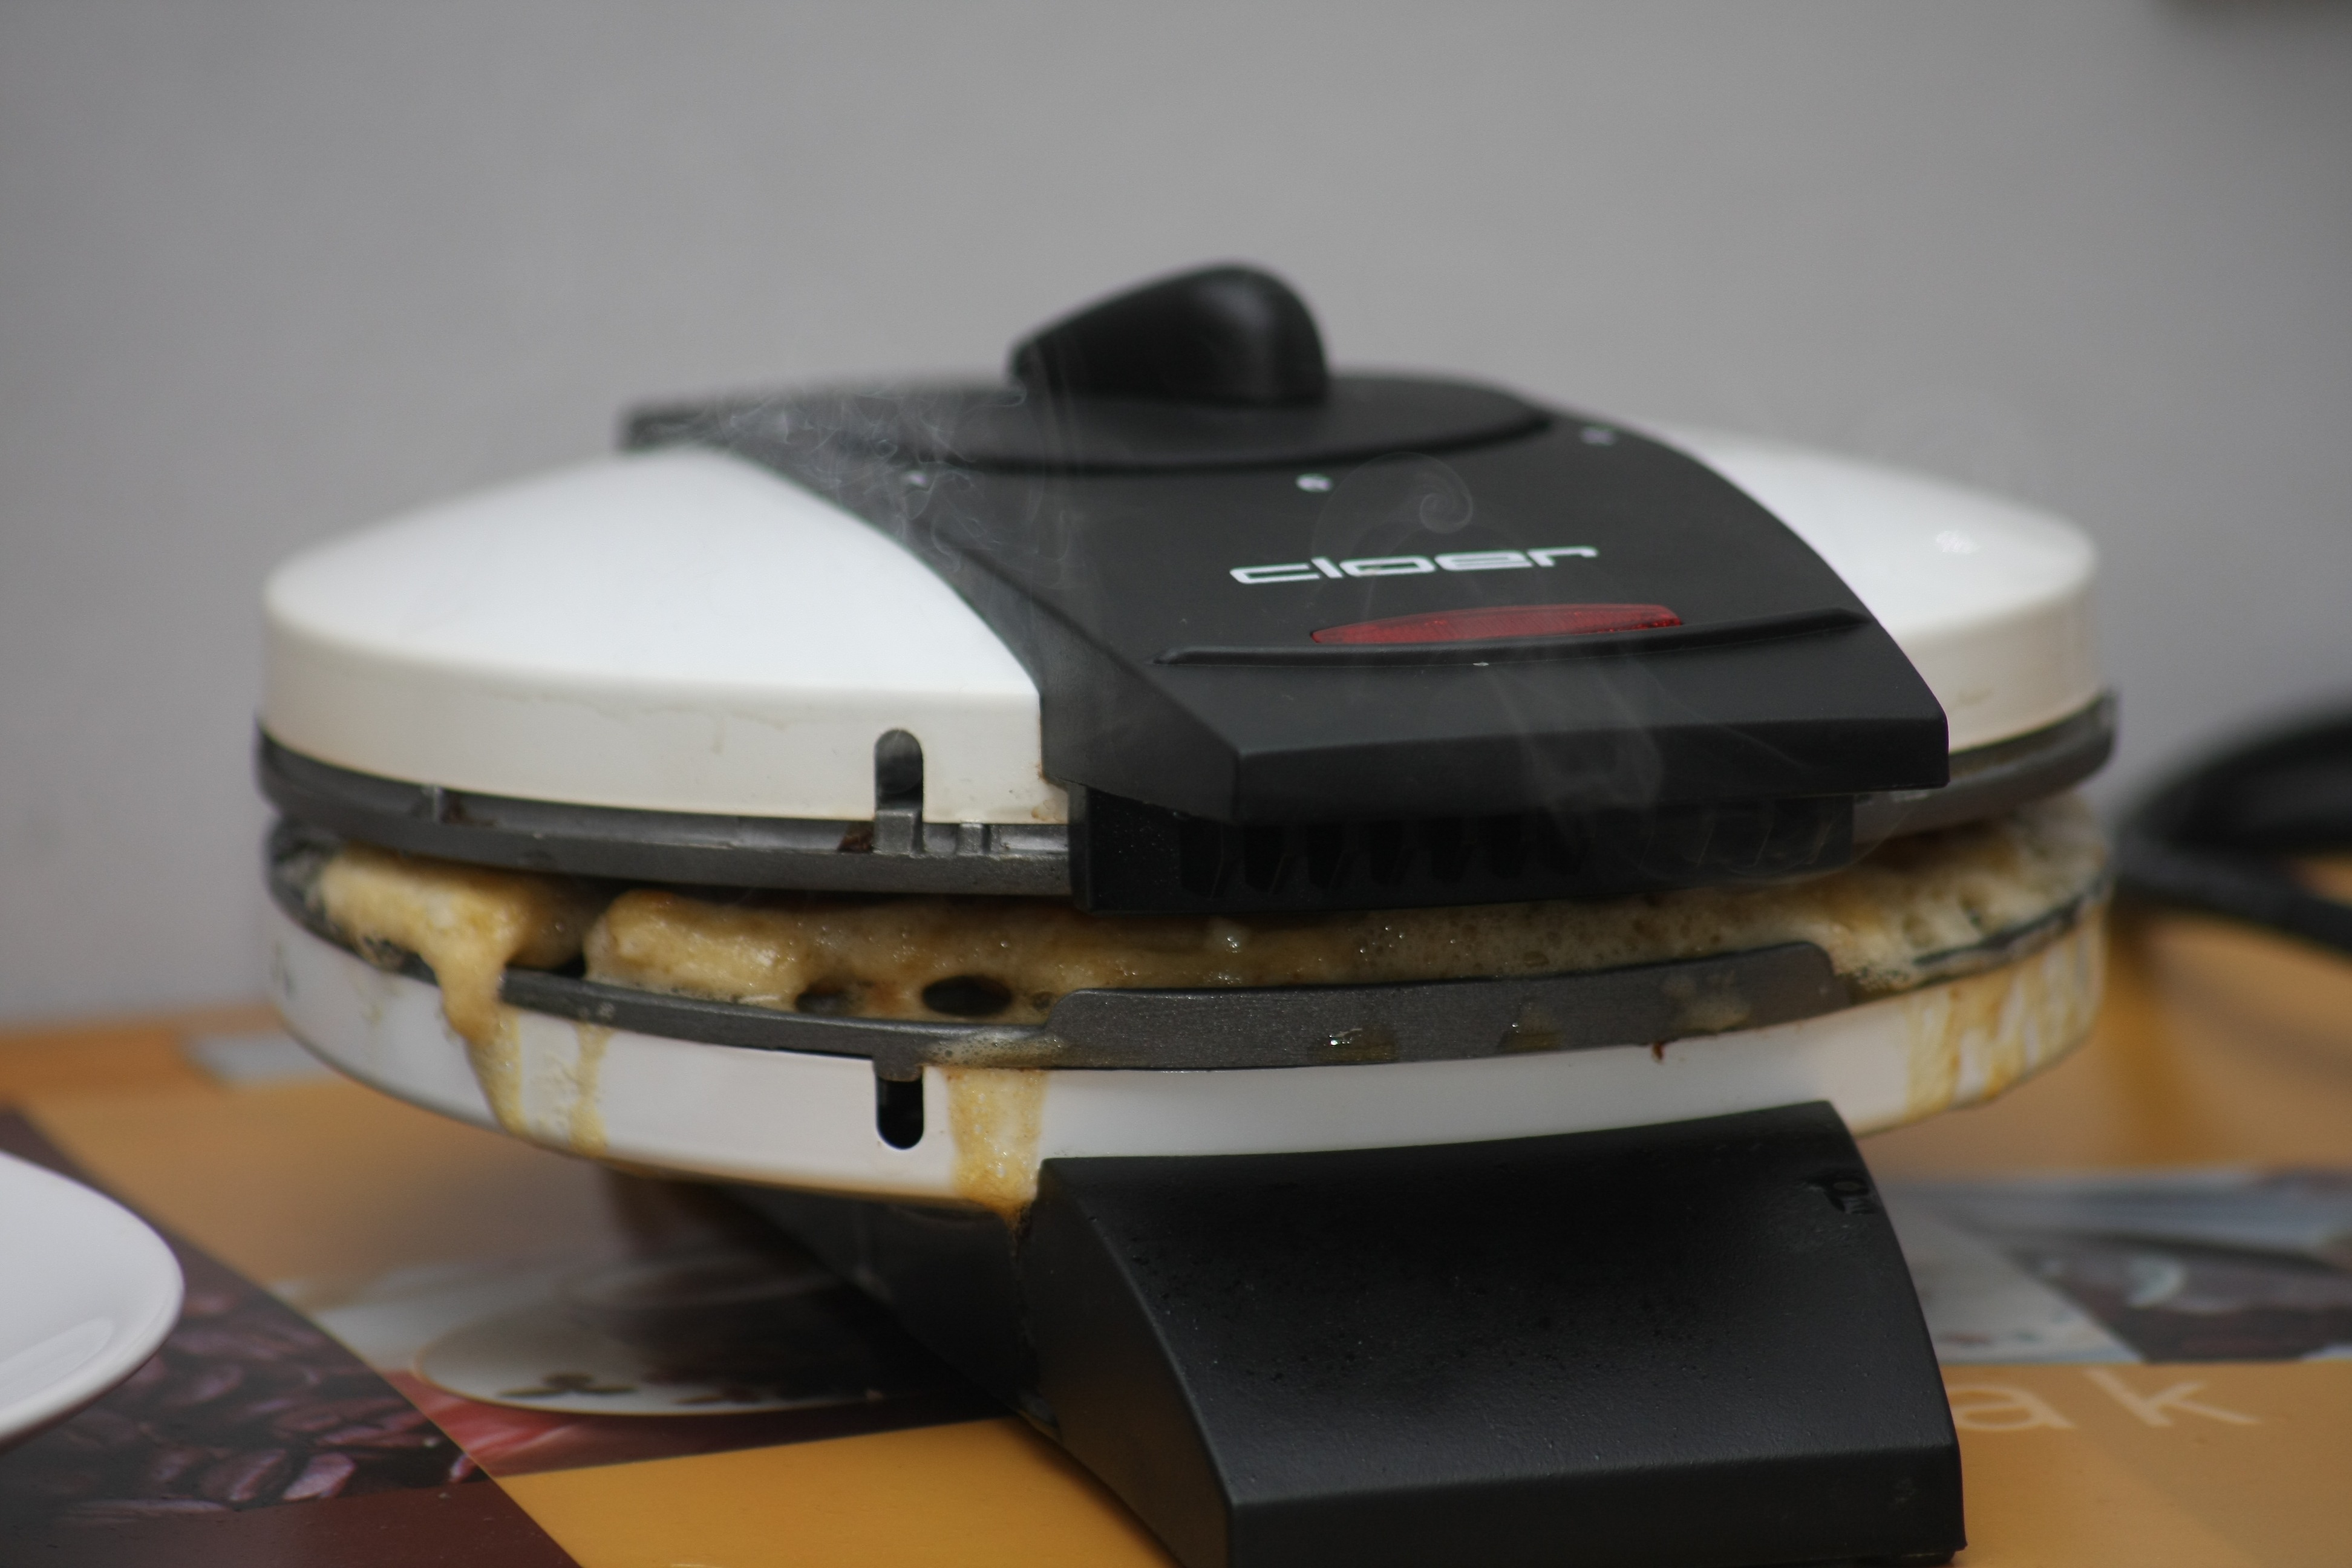
technology, gadget, waffle, kitchen utensil, product, hot, electronic device, waffle irons